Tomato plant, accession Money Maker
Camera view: tilt-top (135 deg); turntable rotation: 270 degrees
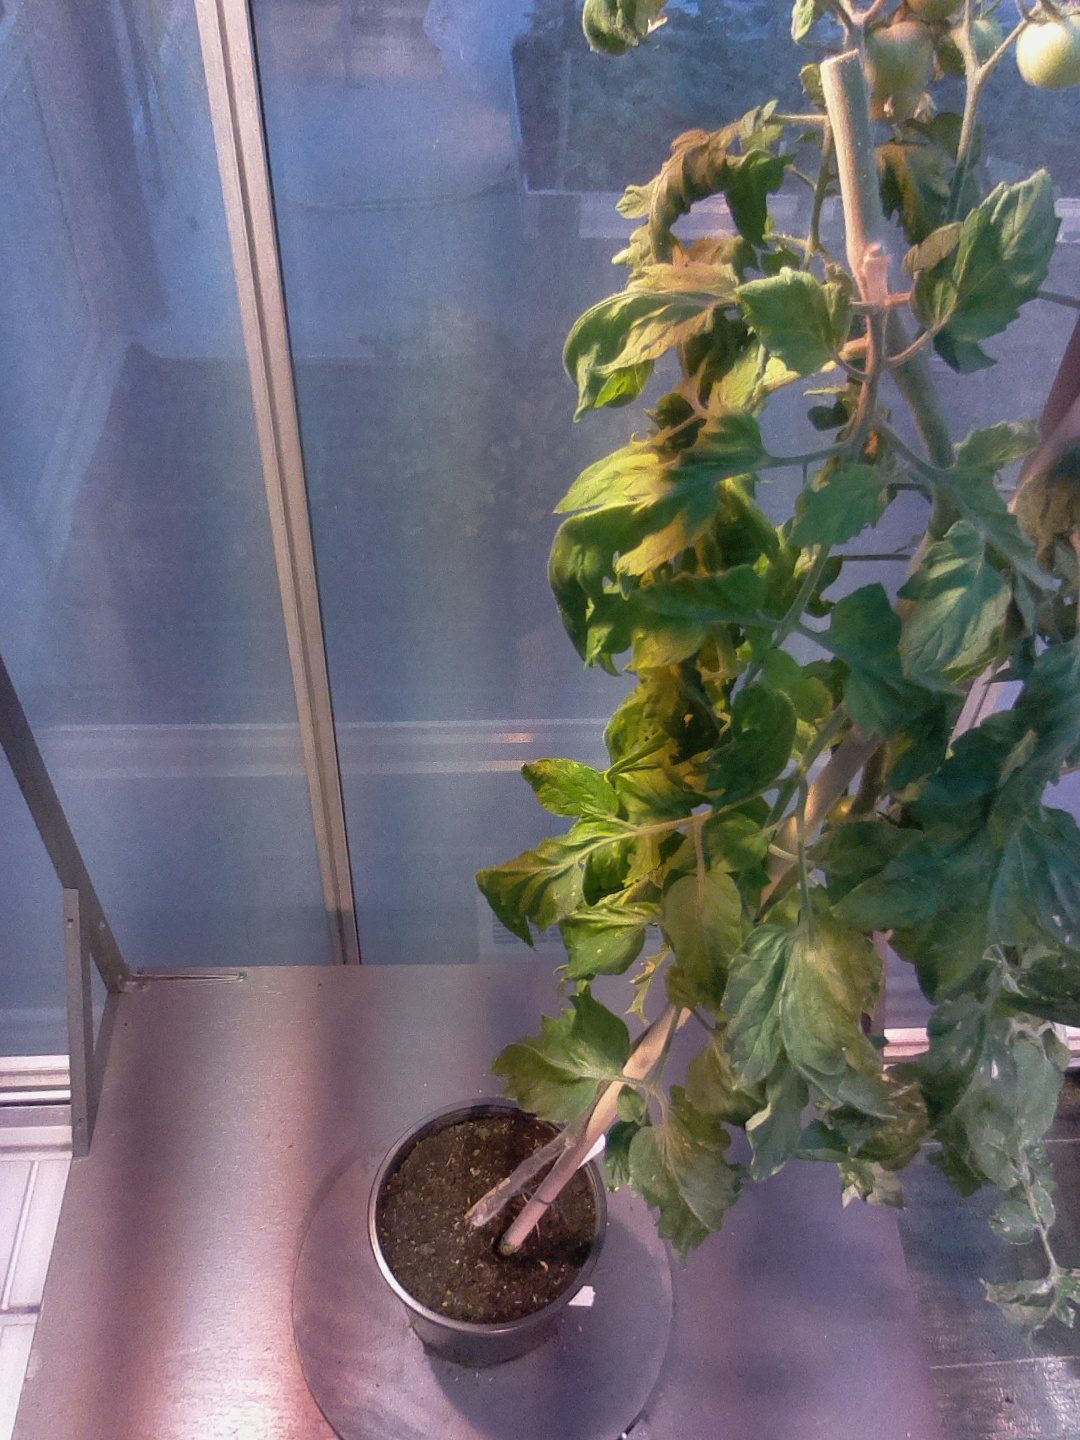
BBCH growth stage 75: 50%-60% of final fruit size